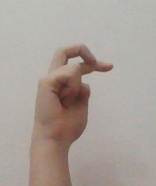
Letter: zay